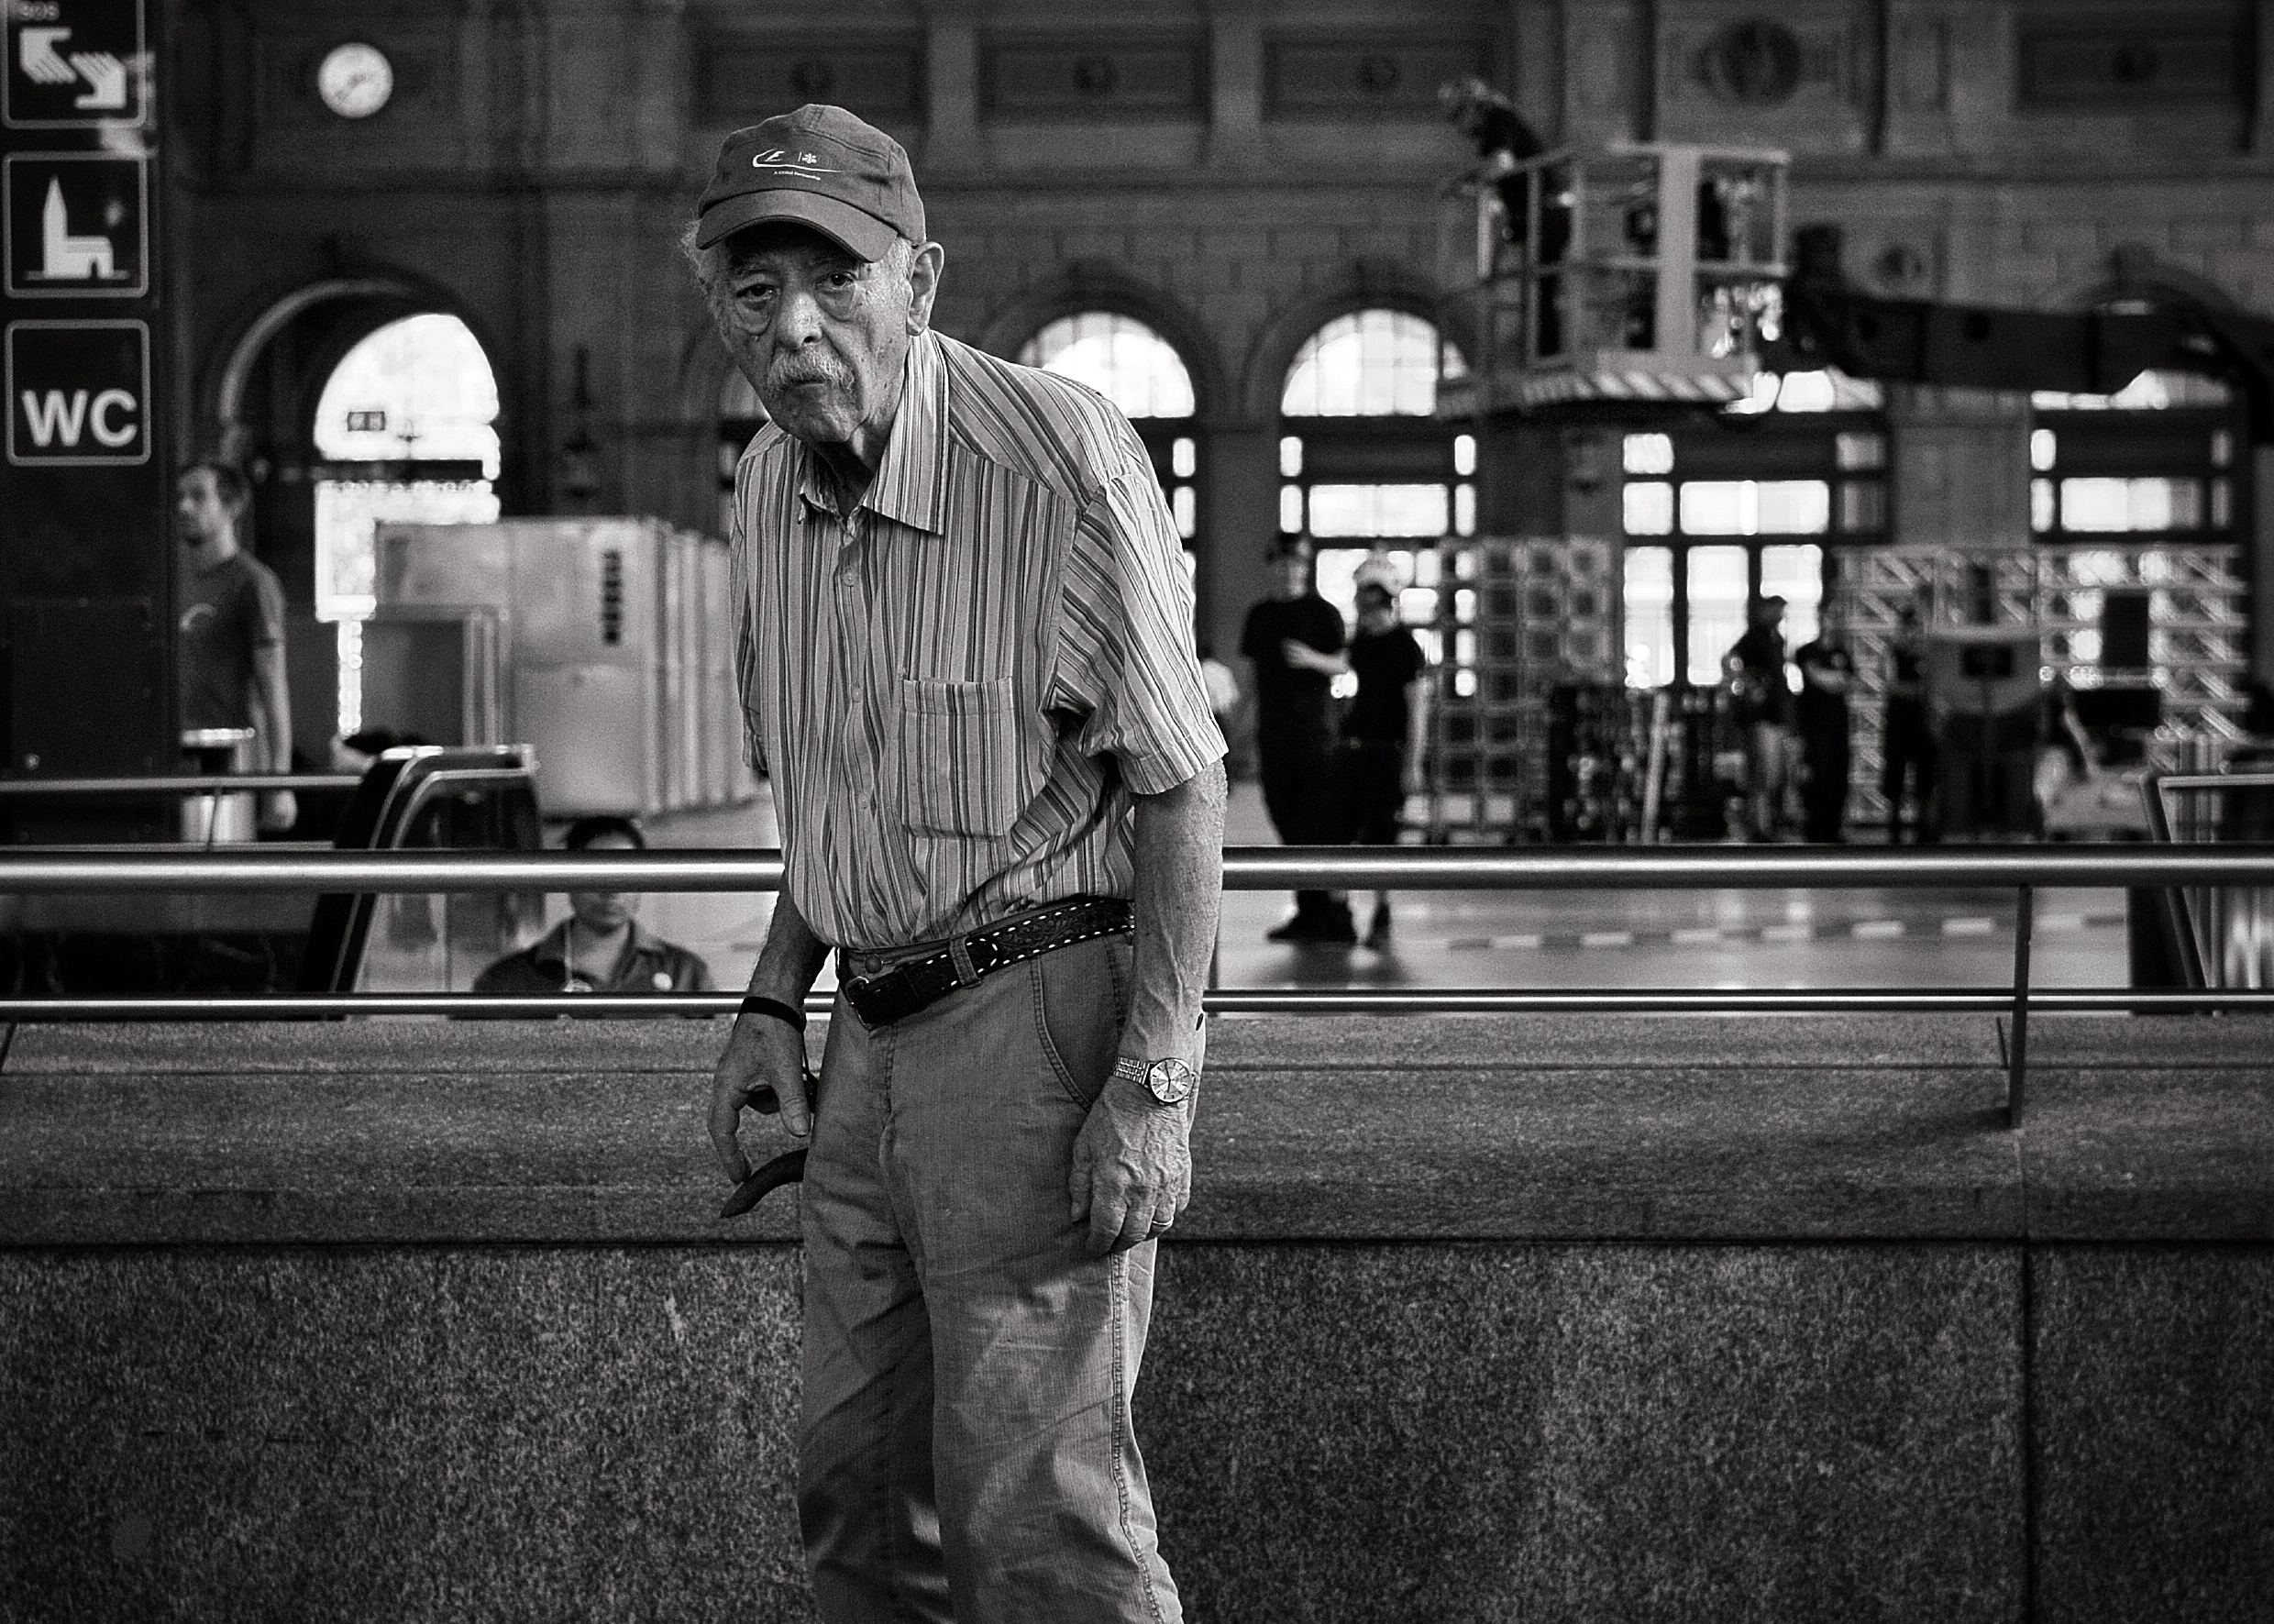
man, black and white, people, road, white, street, photography, city, urban, film, black, monochrome, streetphotography, bw, candid, digital camera, infrastructure, swiss, stadt, photograph, streetart, schweiz, switzerland, portraits, zri, zurich, streetphoto, snapseed, schwarzundweiss, stphotographia, streetscene, strassenszene, strassenfotografie, streetlife, mainstation, streetportrait, streetpix, thomas8047, onthestreets, streetphotographer, 175528, hb, streetfashion, zurichstreet, fascinationstreet, zrichzurich, nikond300s, streetartzri, zrichstreetphotography, portraiture, zurichzrich, monochrome photography, film noir